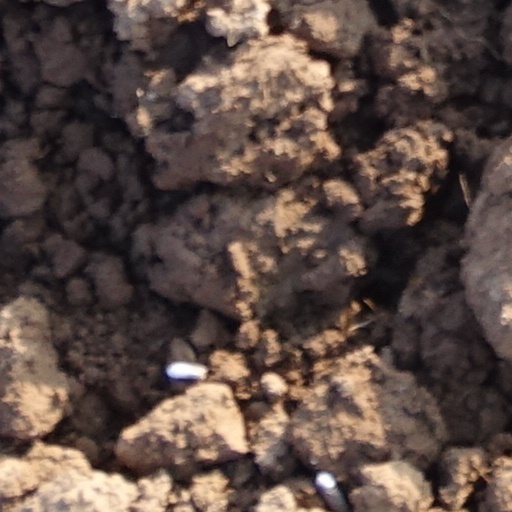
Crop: wheat